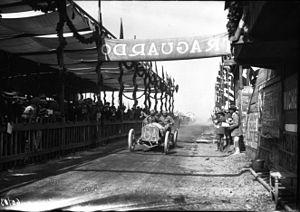
Jean Porporato, né en 1881 à Turin, est un pilote automobile franco-italien, essentiellement sur circuits.